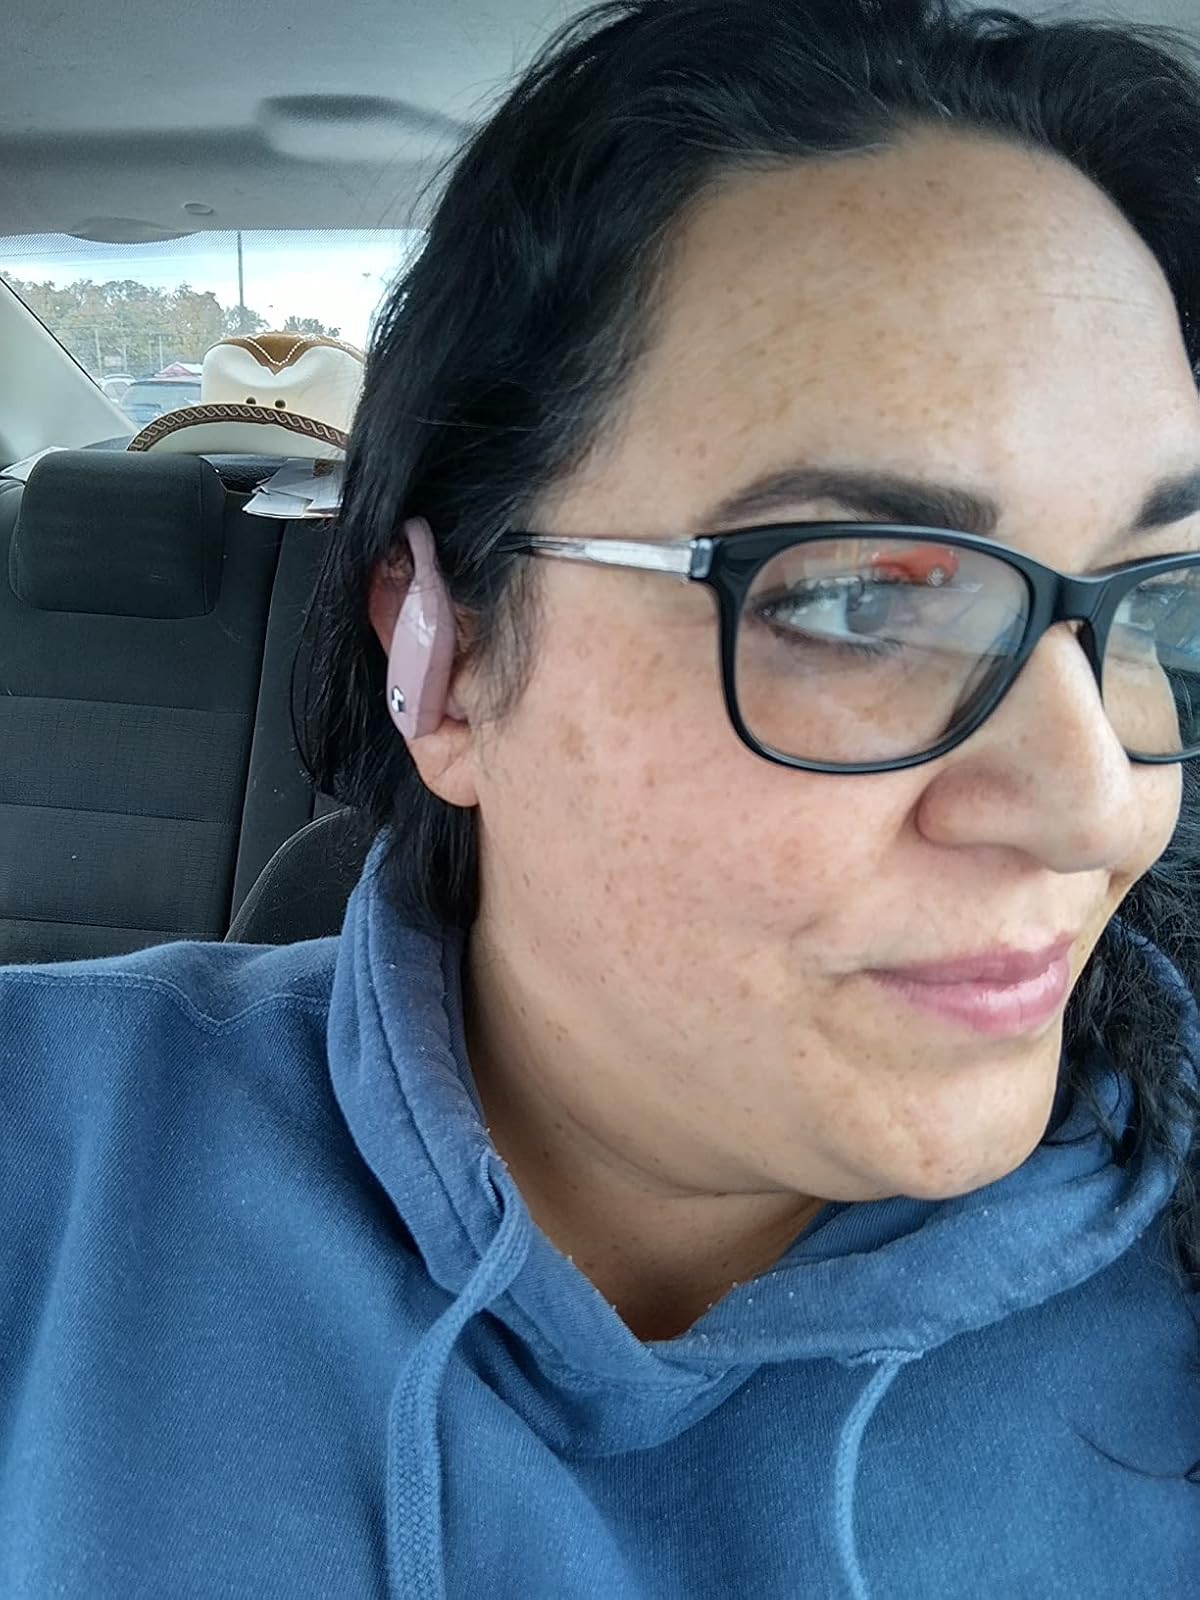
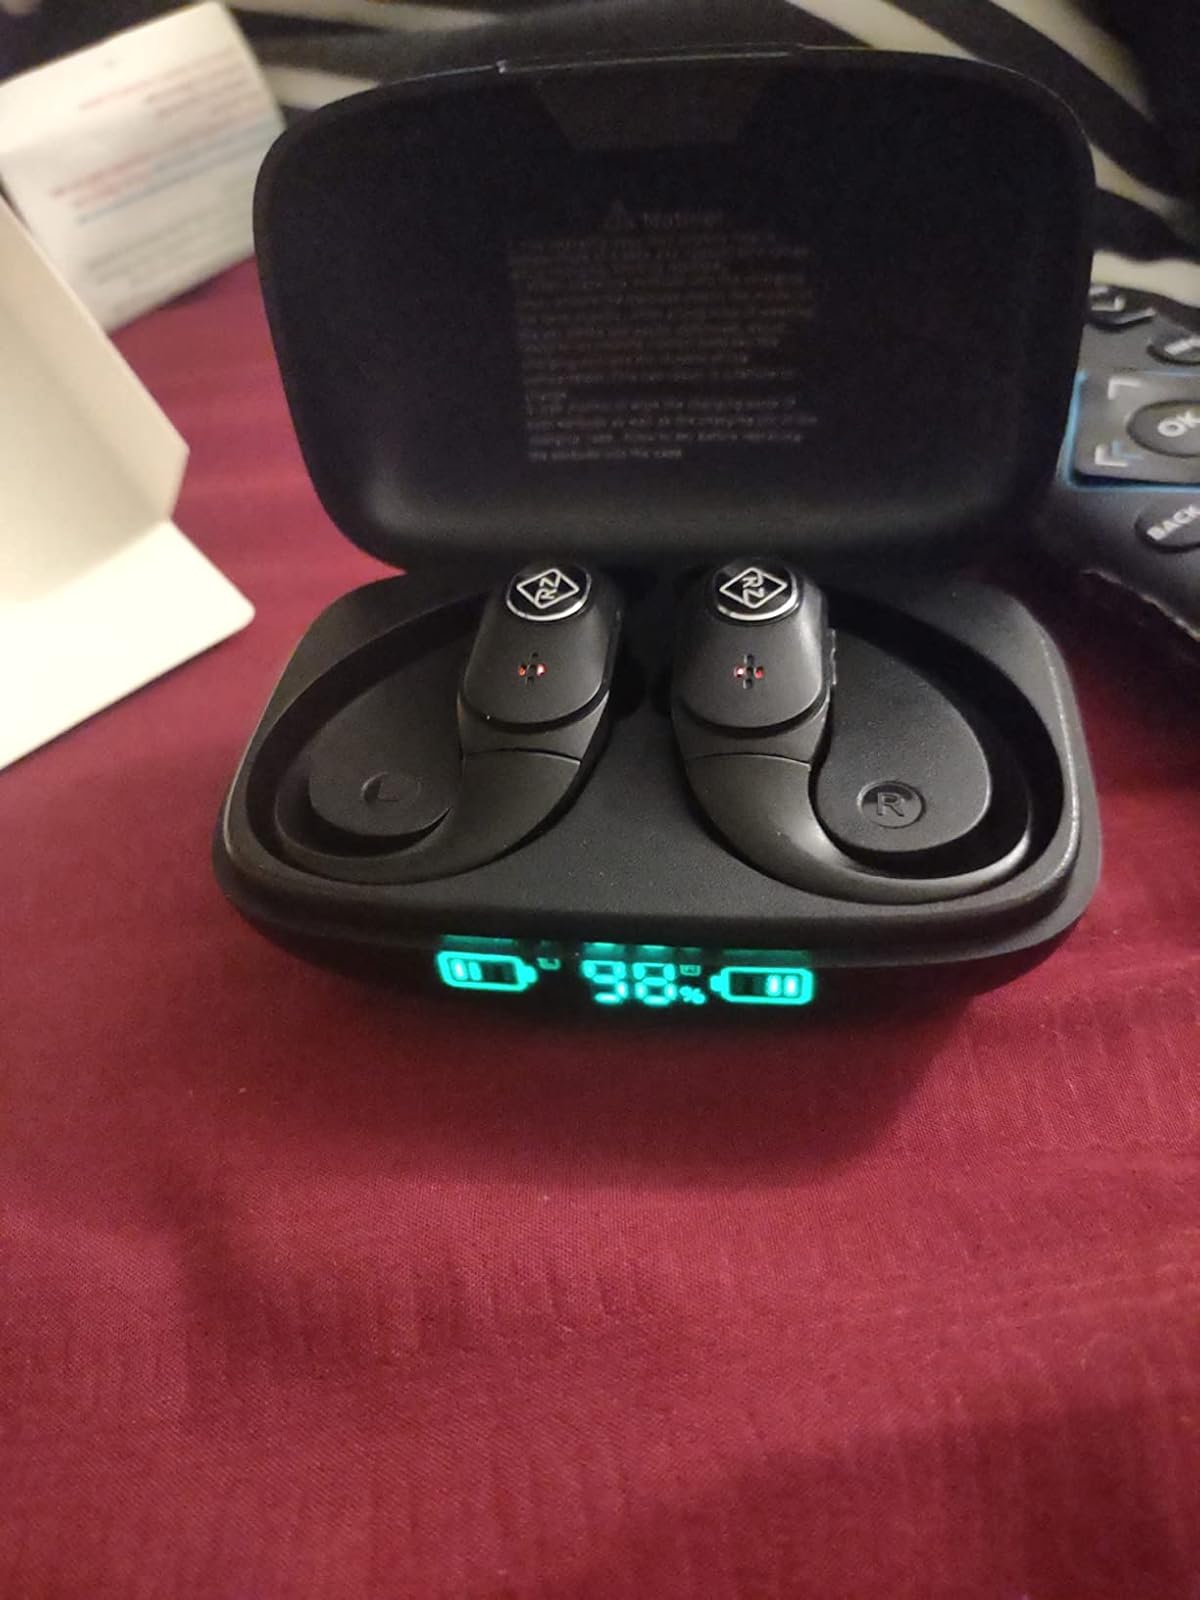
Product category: earbuds
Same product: no